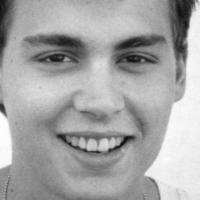
Age group: age 11-20